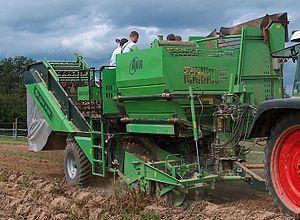
Une récolteuse de pommes de terre est une machine agricole utilisée pour récolter les pommes de terre. Il s'agit souvent de machines combinées, arracheuses-chargeuses, assurant successivement l'arrachage des tubercules, leur nettoyage pour éliminer les pierres, mottes de terre, fanes et mauvaise herbes, et leur chargement dans une benne en vue du transport. Elles peuvent être tractées ou automotrices et traiter un ou plusieurs rangs simultanément.